Super Duper

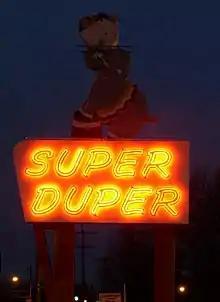
Iconic Super Duper neon sign located at 923 S. James Rd. in Columbus, Ohio

Super Duper was a chain of supermarkets once prevalent in north-eastern Pennsylvania, New York, Vermont and Ohio. With the 1997 demise of its owner, Burt Prentice Flickinger Jr., who had been instrumental in the success and growth of "S.M. Flickinger Co.", the company started a slow demise, and the last store may have disappeared in March 2010. Flickinger's son Burt III works as a consultant in the grocery industry.